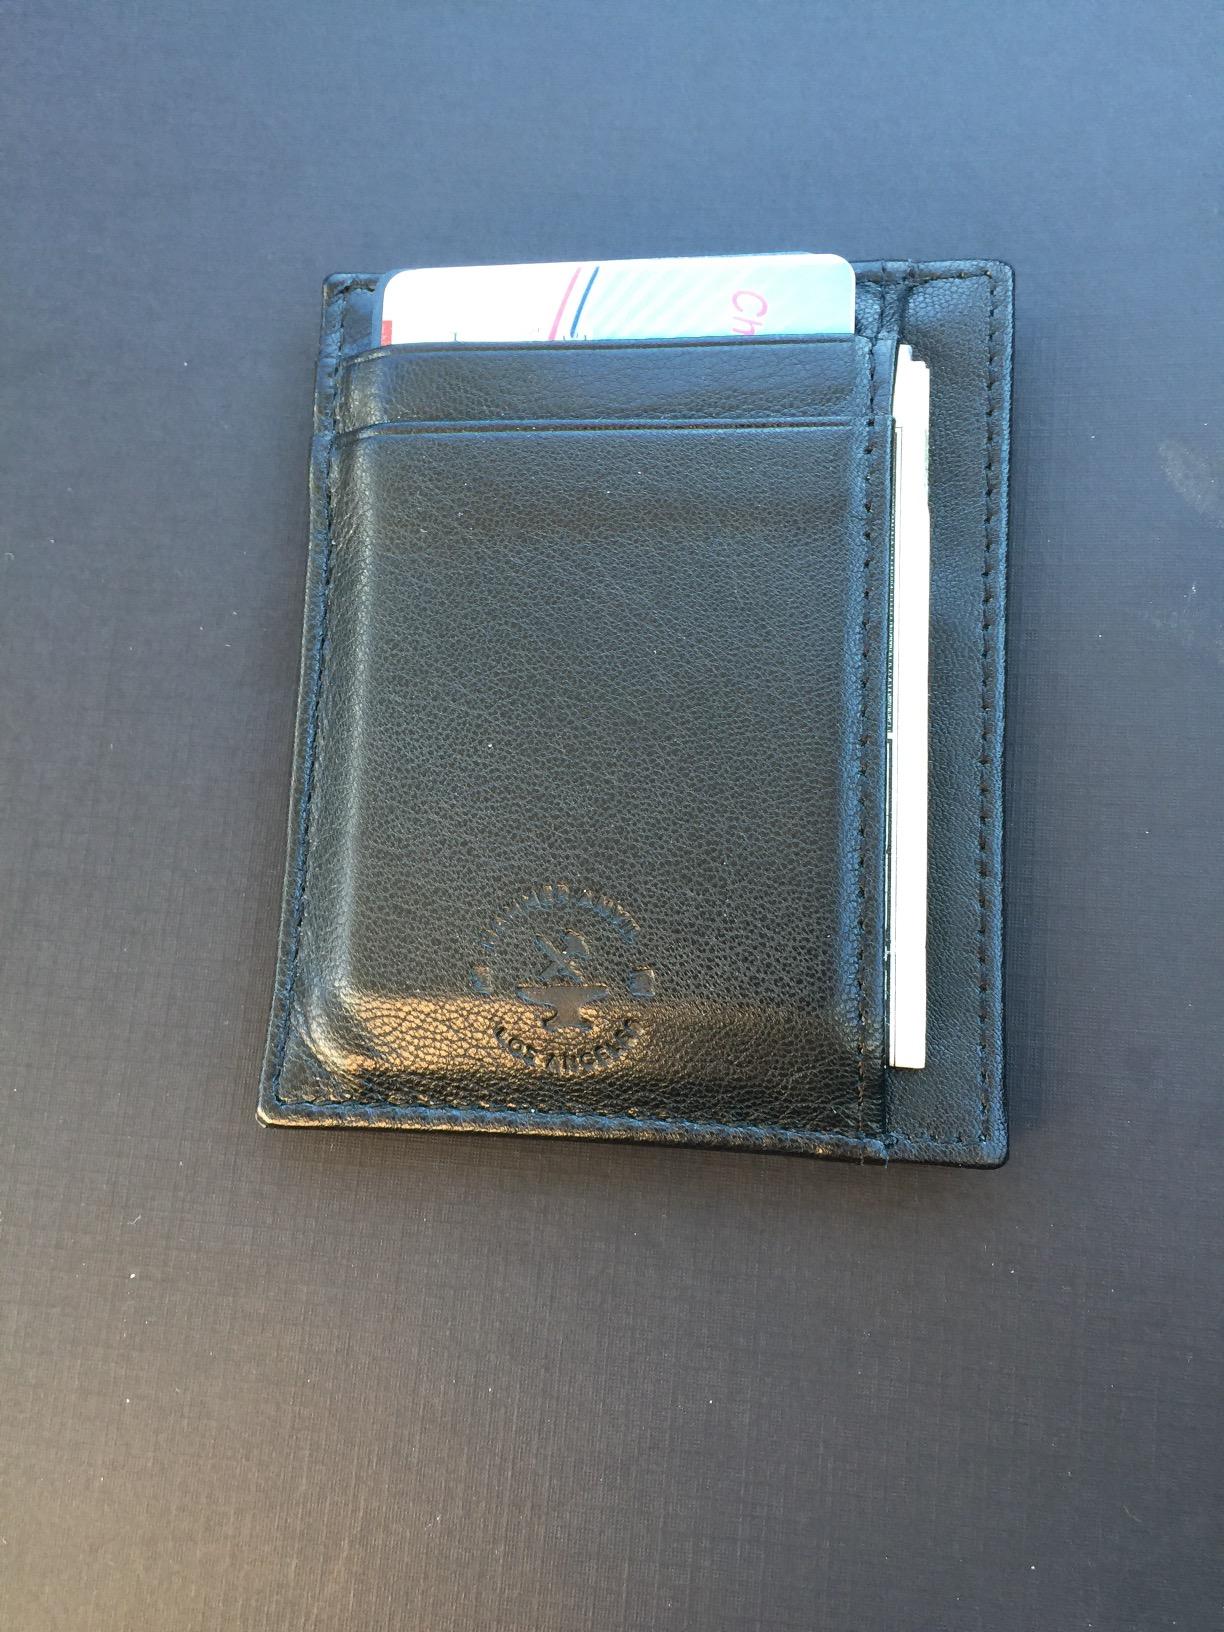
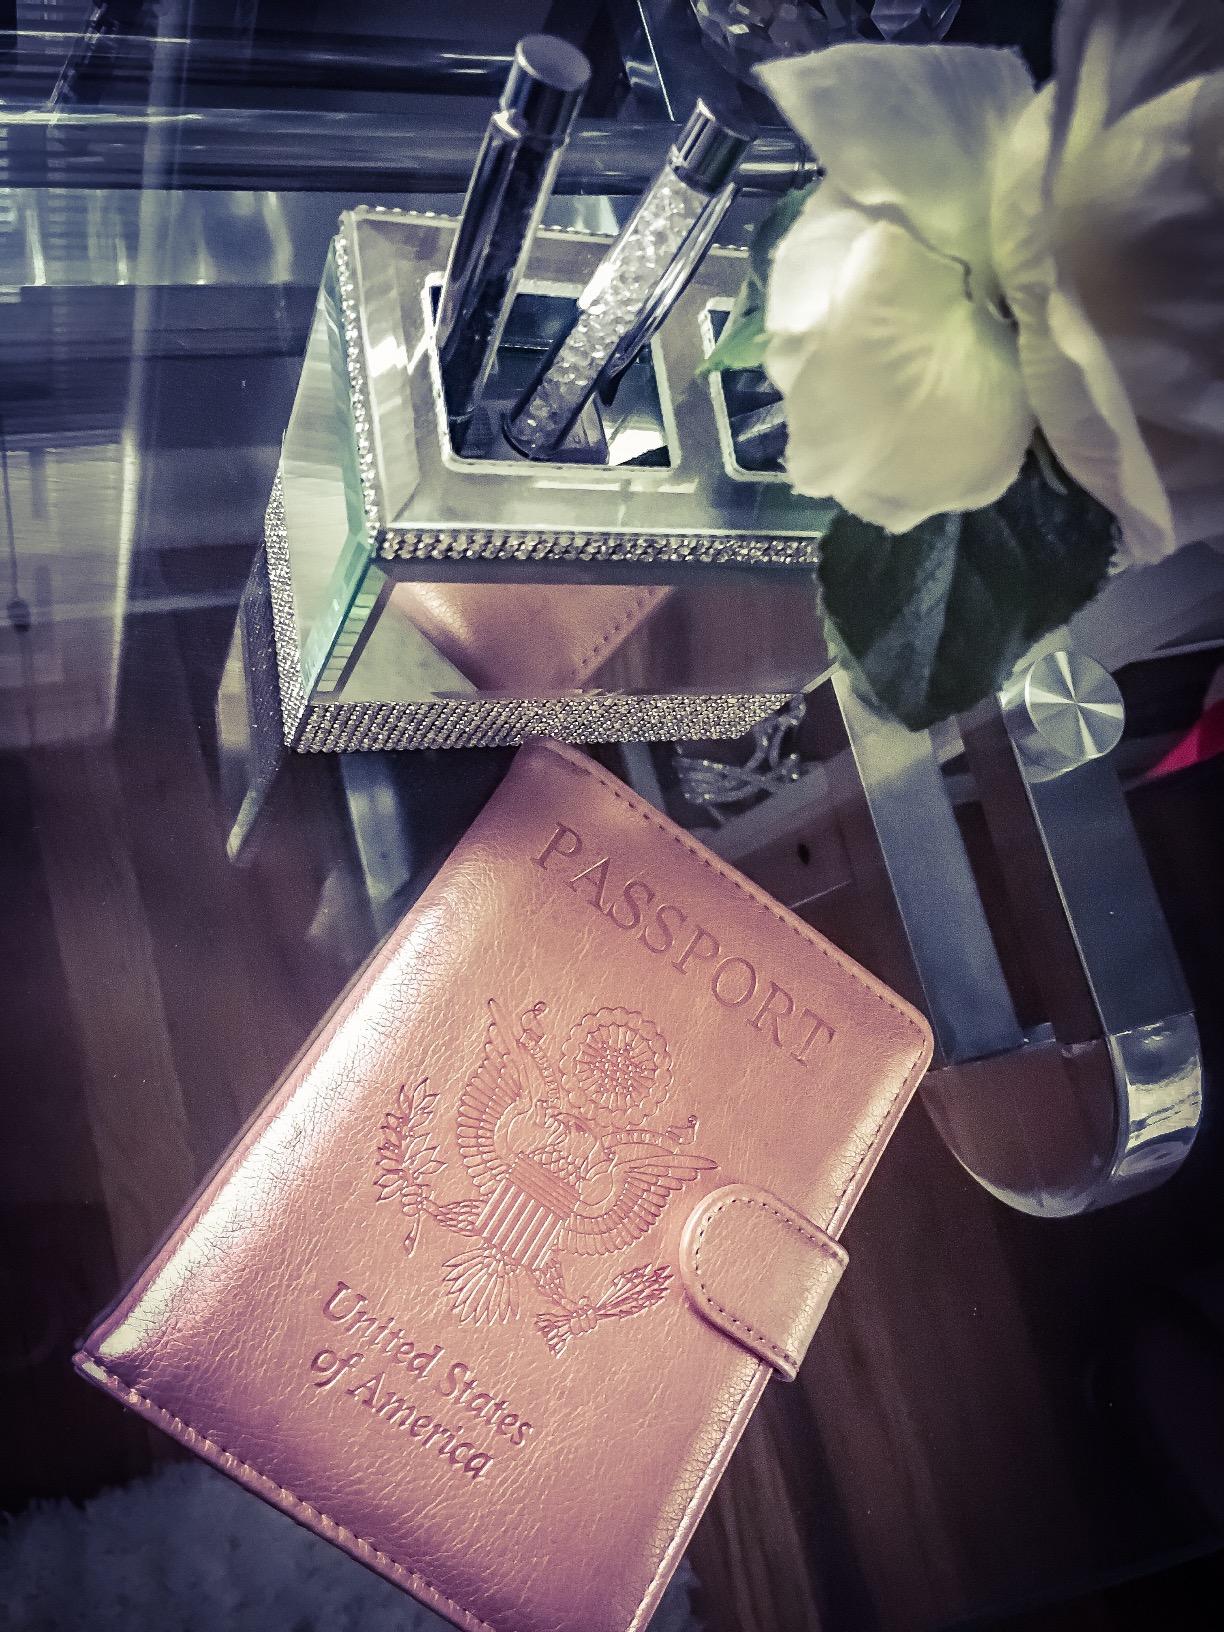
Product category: accessories_wallet
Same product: no